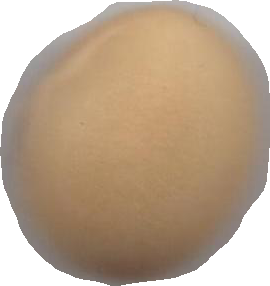
Variety: Grobogan